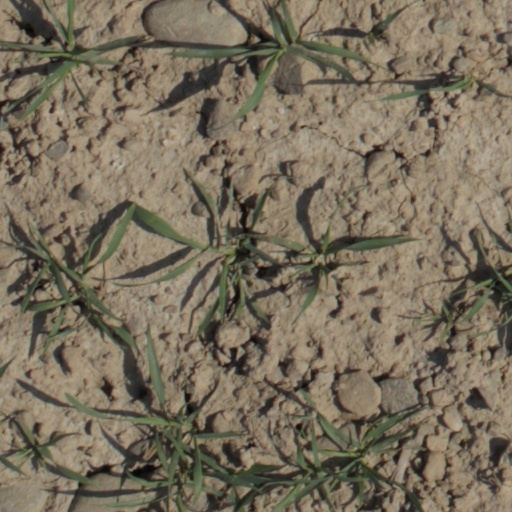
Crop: wheat